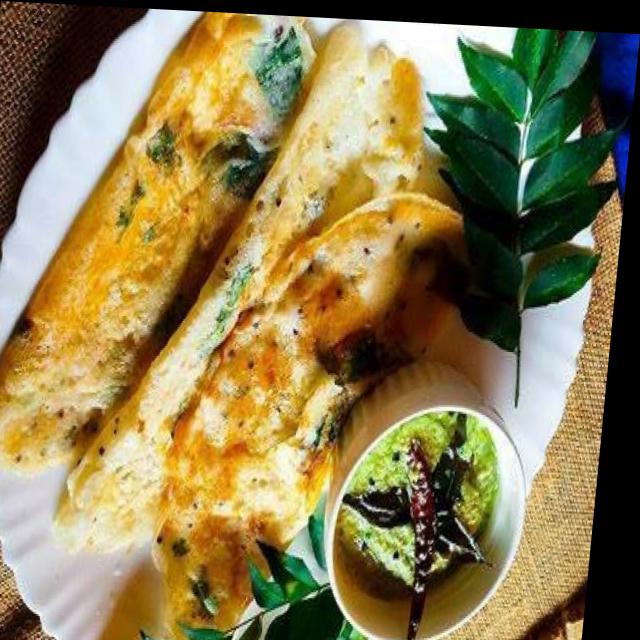
Dish: masala_dosa